Tubifex tubifex

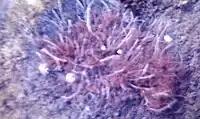
"Tubifex", in Aa River (north of France) in a polluted zone, circa 1990

Tubifex tubifex, also called the sludge worm, sewage worm, or simply tubifex worm, is a species of tubificid segmented worm which inhabits the sediments of lakes and rivers on several continents. "Tubifex" likely includes several species, but distinguishing between them is difficult because the reproductive organs, commonly used in species identification, are resorbed after mating, and because the external characteristics of the worm vary with changes in salinity. These worms ingest sediments, selectively digest bacteria, and absorb molecules through their body walls.